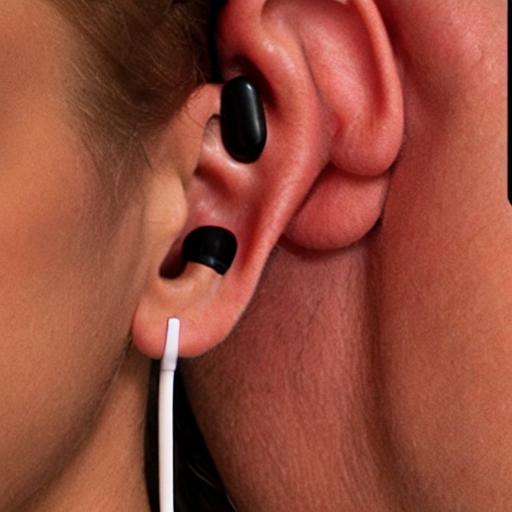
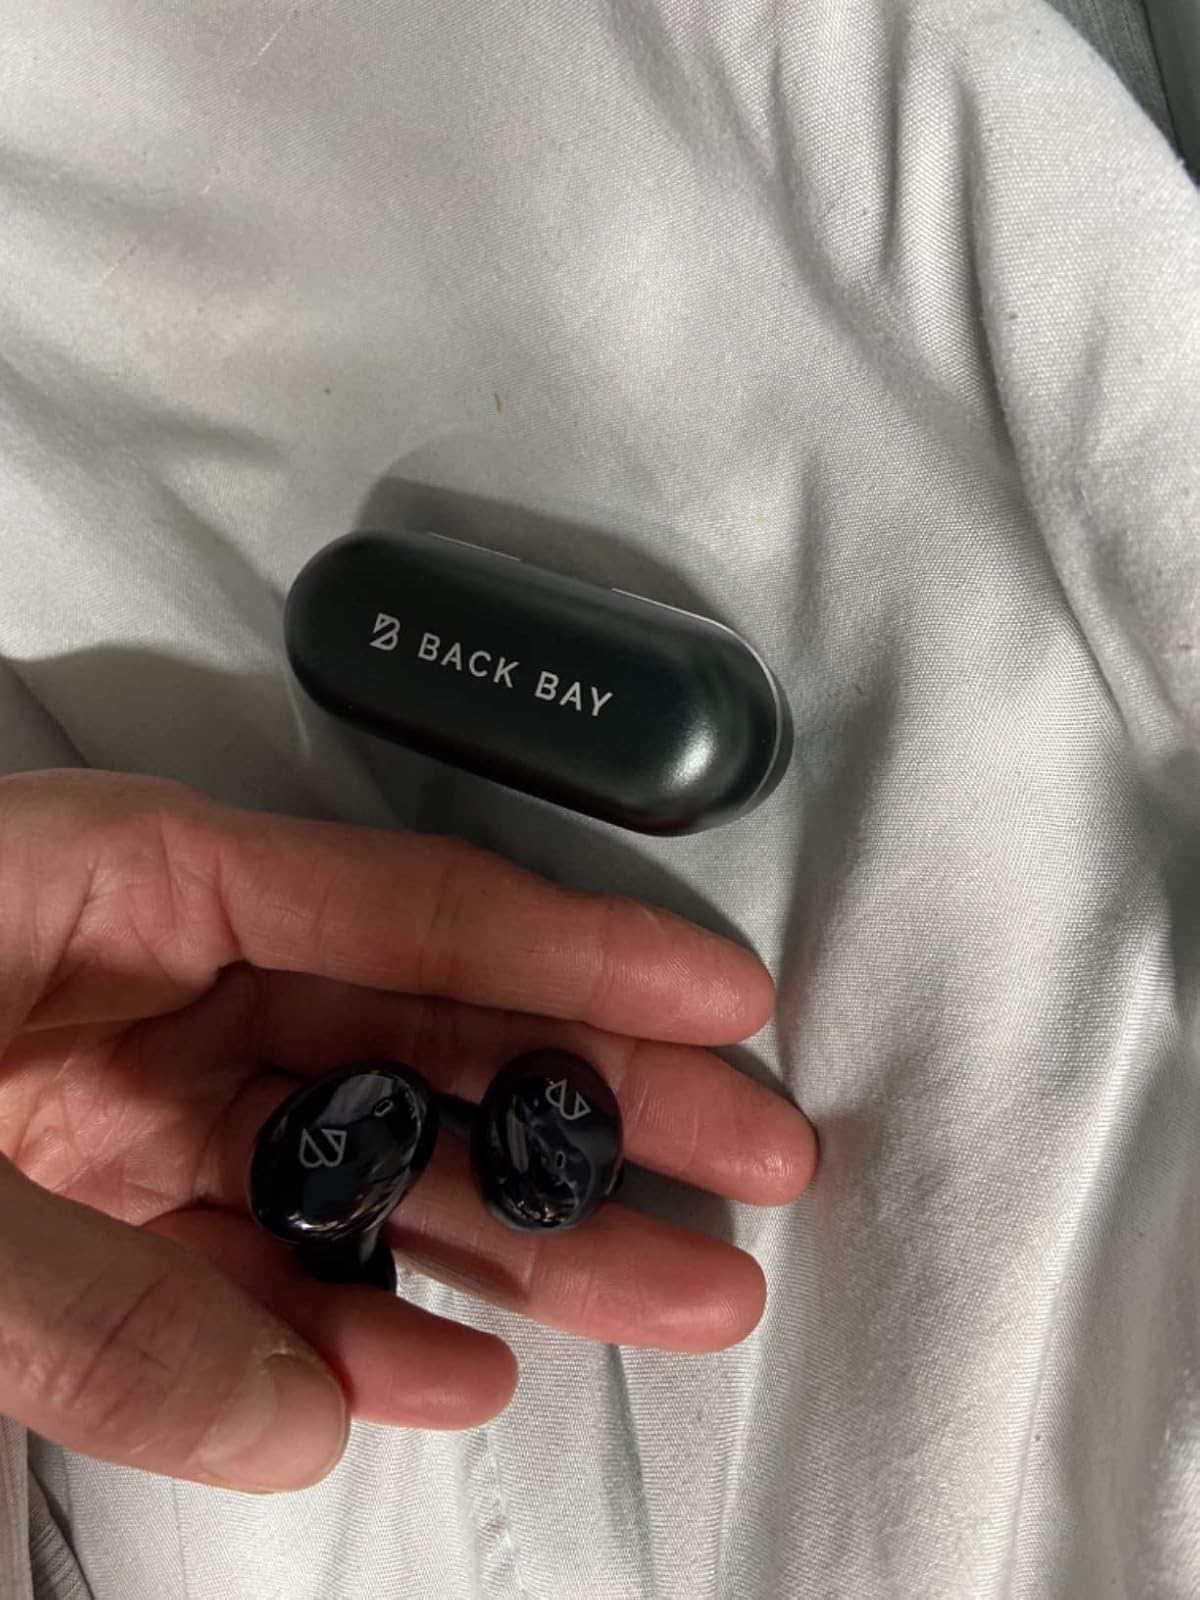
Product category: earbuds
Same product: no